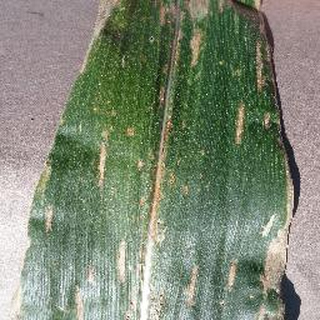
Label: corn_cercospora_leaf_spot